Question: Please indicate a possible affordance area of the drag_suitcase that can be used for dragging
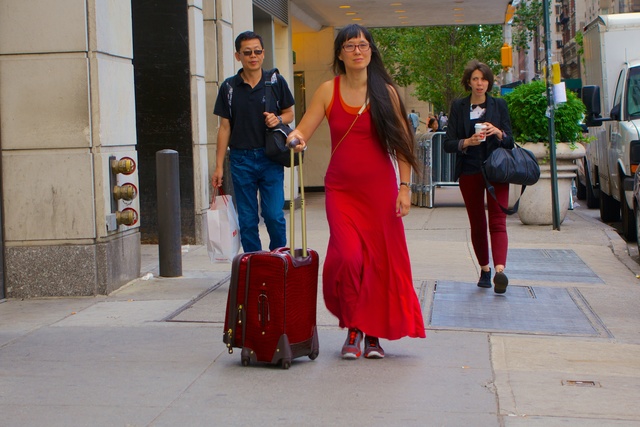
Answer: [281.5, 138.5, 310.5, 164.5]